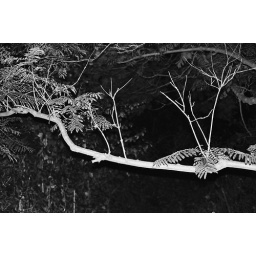
tree in front of jordan's house